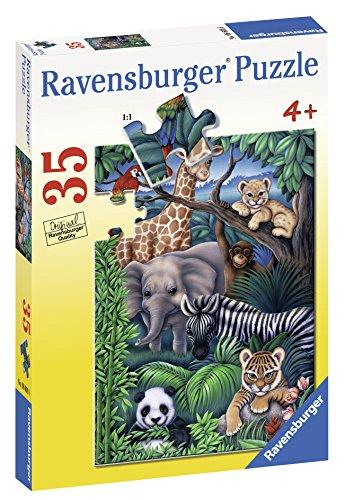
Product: Ravensburger Animal Kingdom - 35 Piece Jigsaw Puzzle for Kids – Every Piece is Unique, Pieces Fit Together Perfectly
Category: Toys & Games | Puzzles | Jigsaw Puzzles
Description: Great Condition.
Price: $10.99
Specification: ProductDimensions:10.8x7.5x1.5inches|ItemWeight:7.2ounces|ShippingWeight:7.2ounces(Viewshippingratesandpolicies)|DomesticShipping:ItemcanbeshippedwithinU.S.|InternationalShipping:ThisitemcanbeshippedtoselectcountriesoutsideoftheU.S.LearnMore|ASIN:B0016282U6|Itemmodelnumber:08601|Manufacturerrecommendedage:4-15years